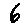
Label: 6